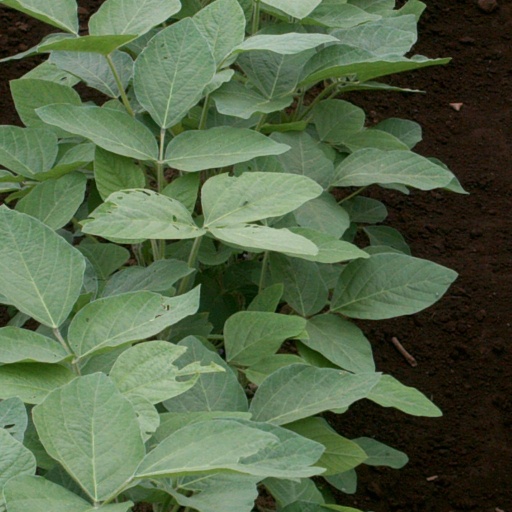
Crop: soybean